Agrionoptera insignis

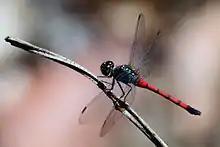
Grenadier "Agrionoptera insignis insignis" Sabah, Borneo

Agrionoptera insignis is a species of dragonfly in the family Libellulidae.